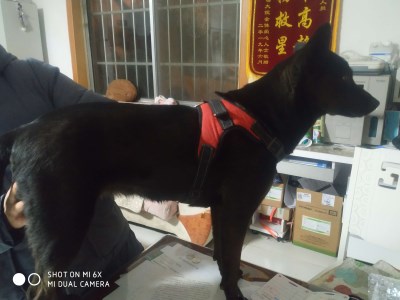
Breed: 3336-n000121-chinese_rural_dog